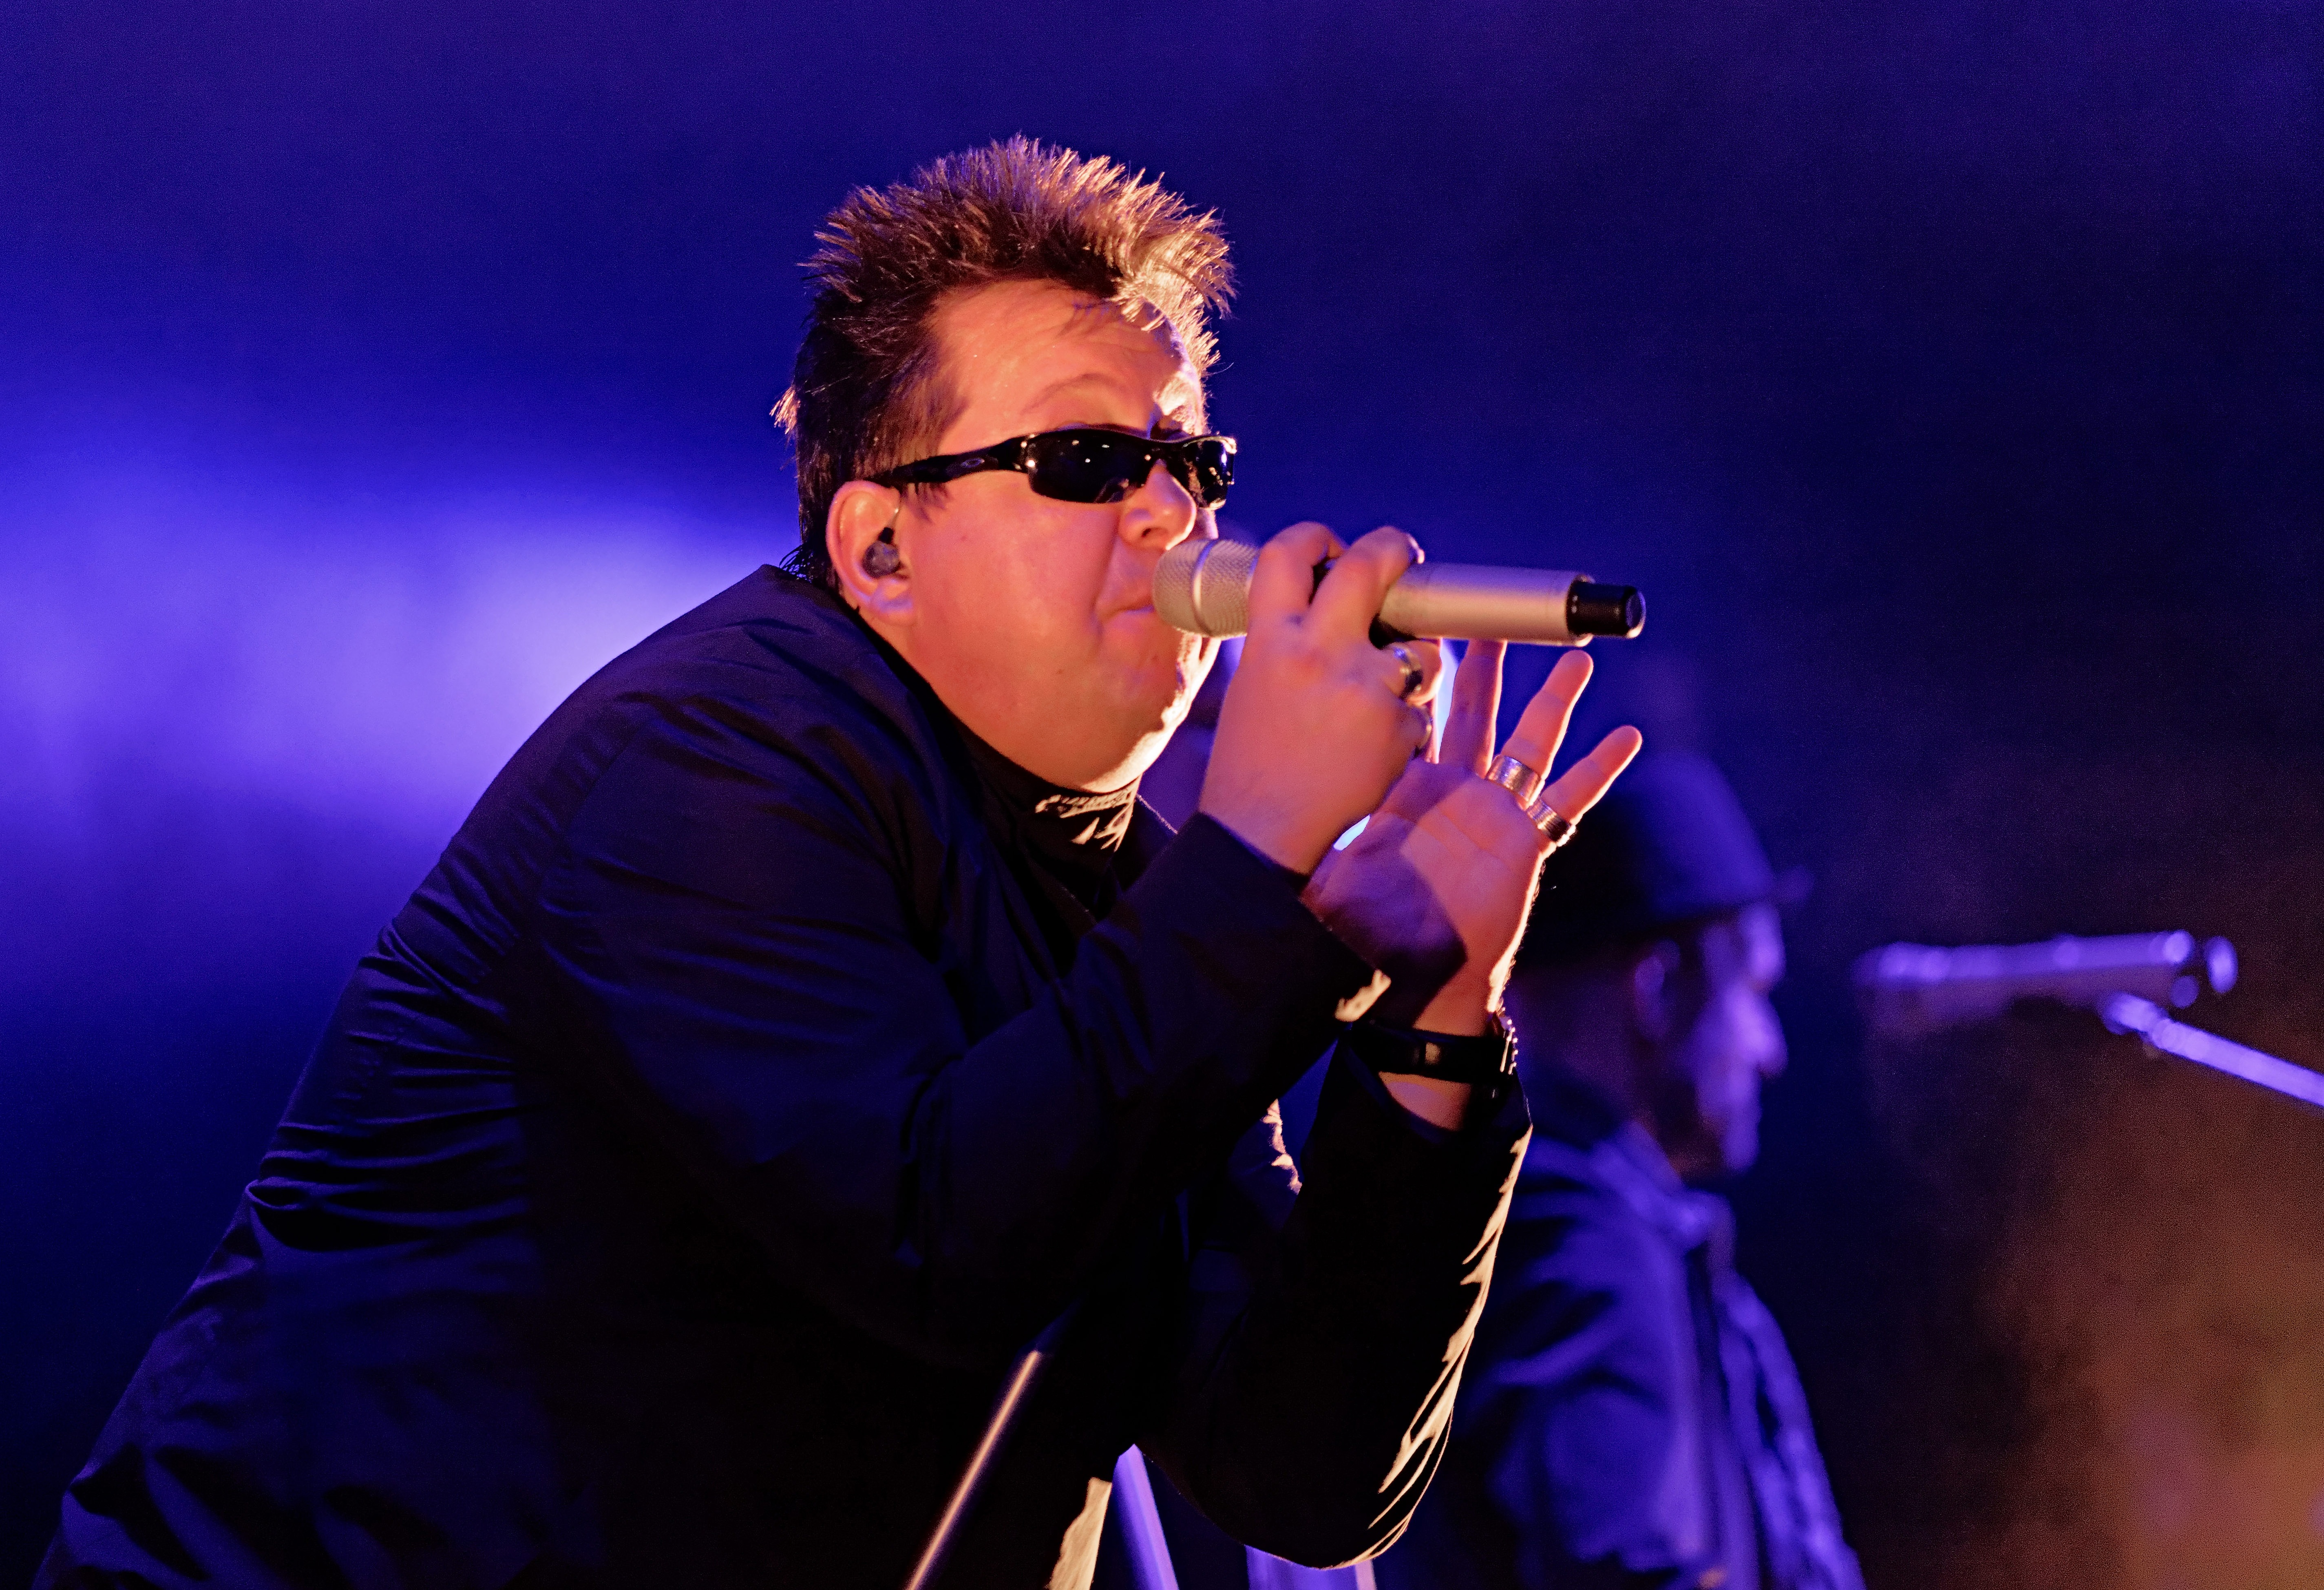
music, concert, musician, stage, performance, bassist, singing, guitarist, entertainment, sebastian, prince, performing arts, singer songwriter, rock concert, glauchau, krumbiegel